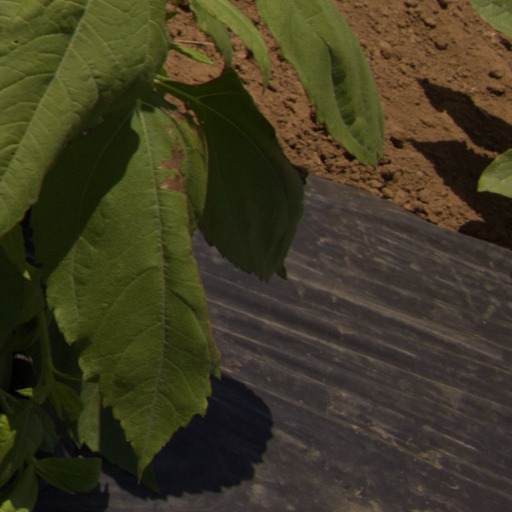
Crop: Jerusalem artichoke